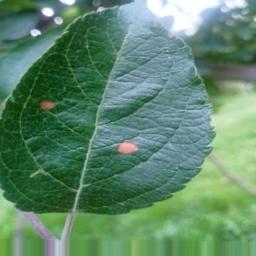
Label: Alternaria